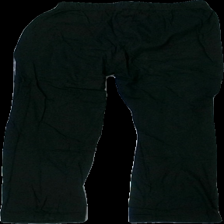
View: back
Type: Trousers
Category: Children
Brand: Missing
Colors: Black
Material: 100% cotton
Cut: Regular
Size: 140
Season: All
Damage location: middle right
Damage 2 location: top right
Price range: <50
Recommended usage: Export
Description: svarta byxor, urtvättade
Comment: urtvättade